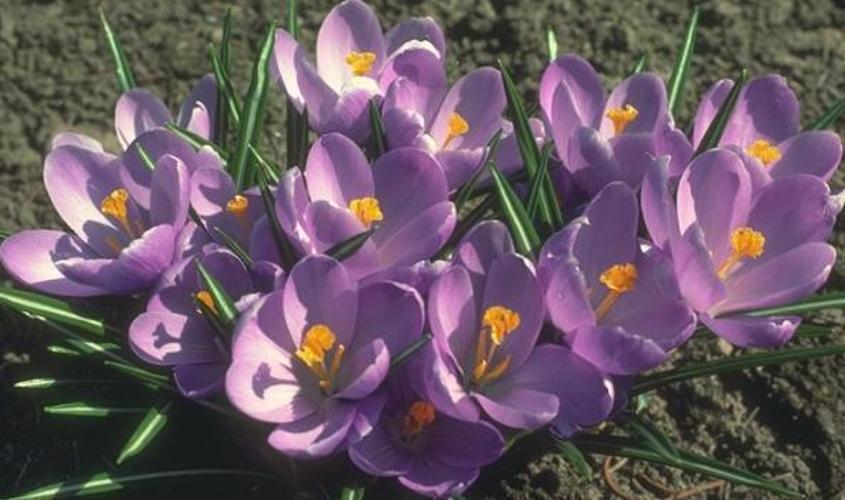
Flower: Crocus